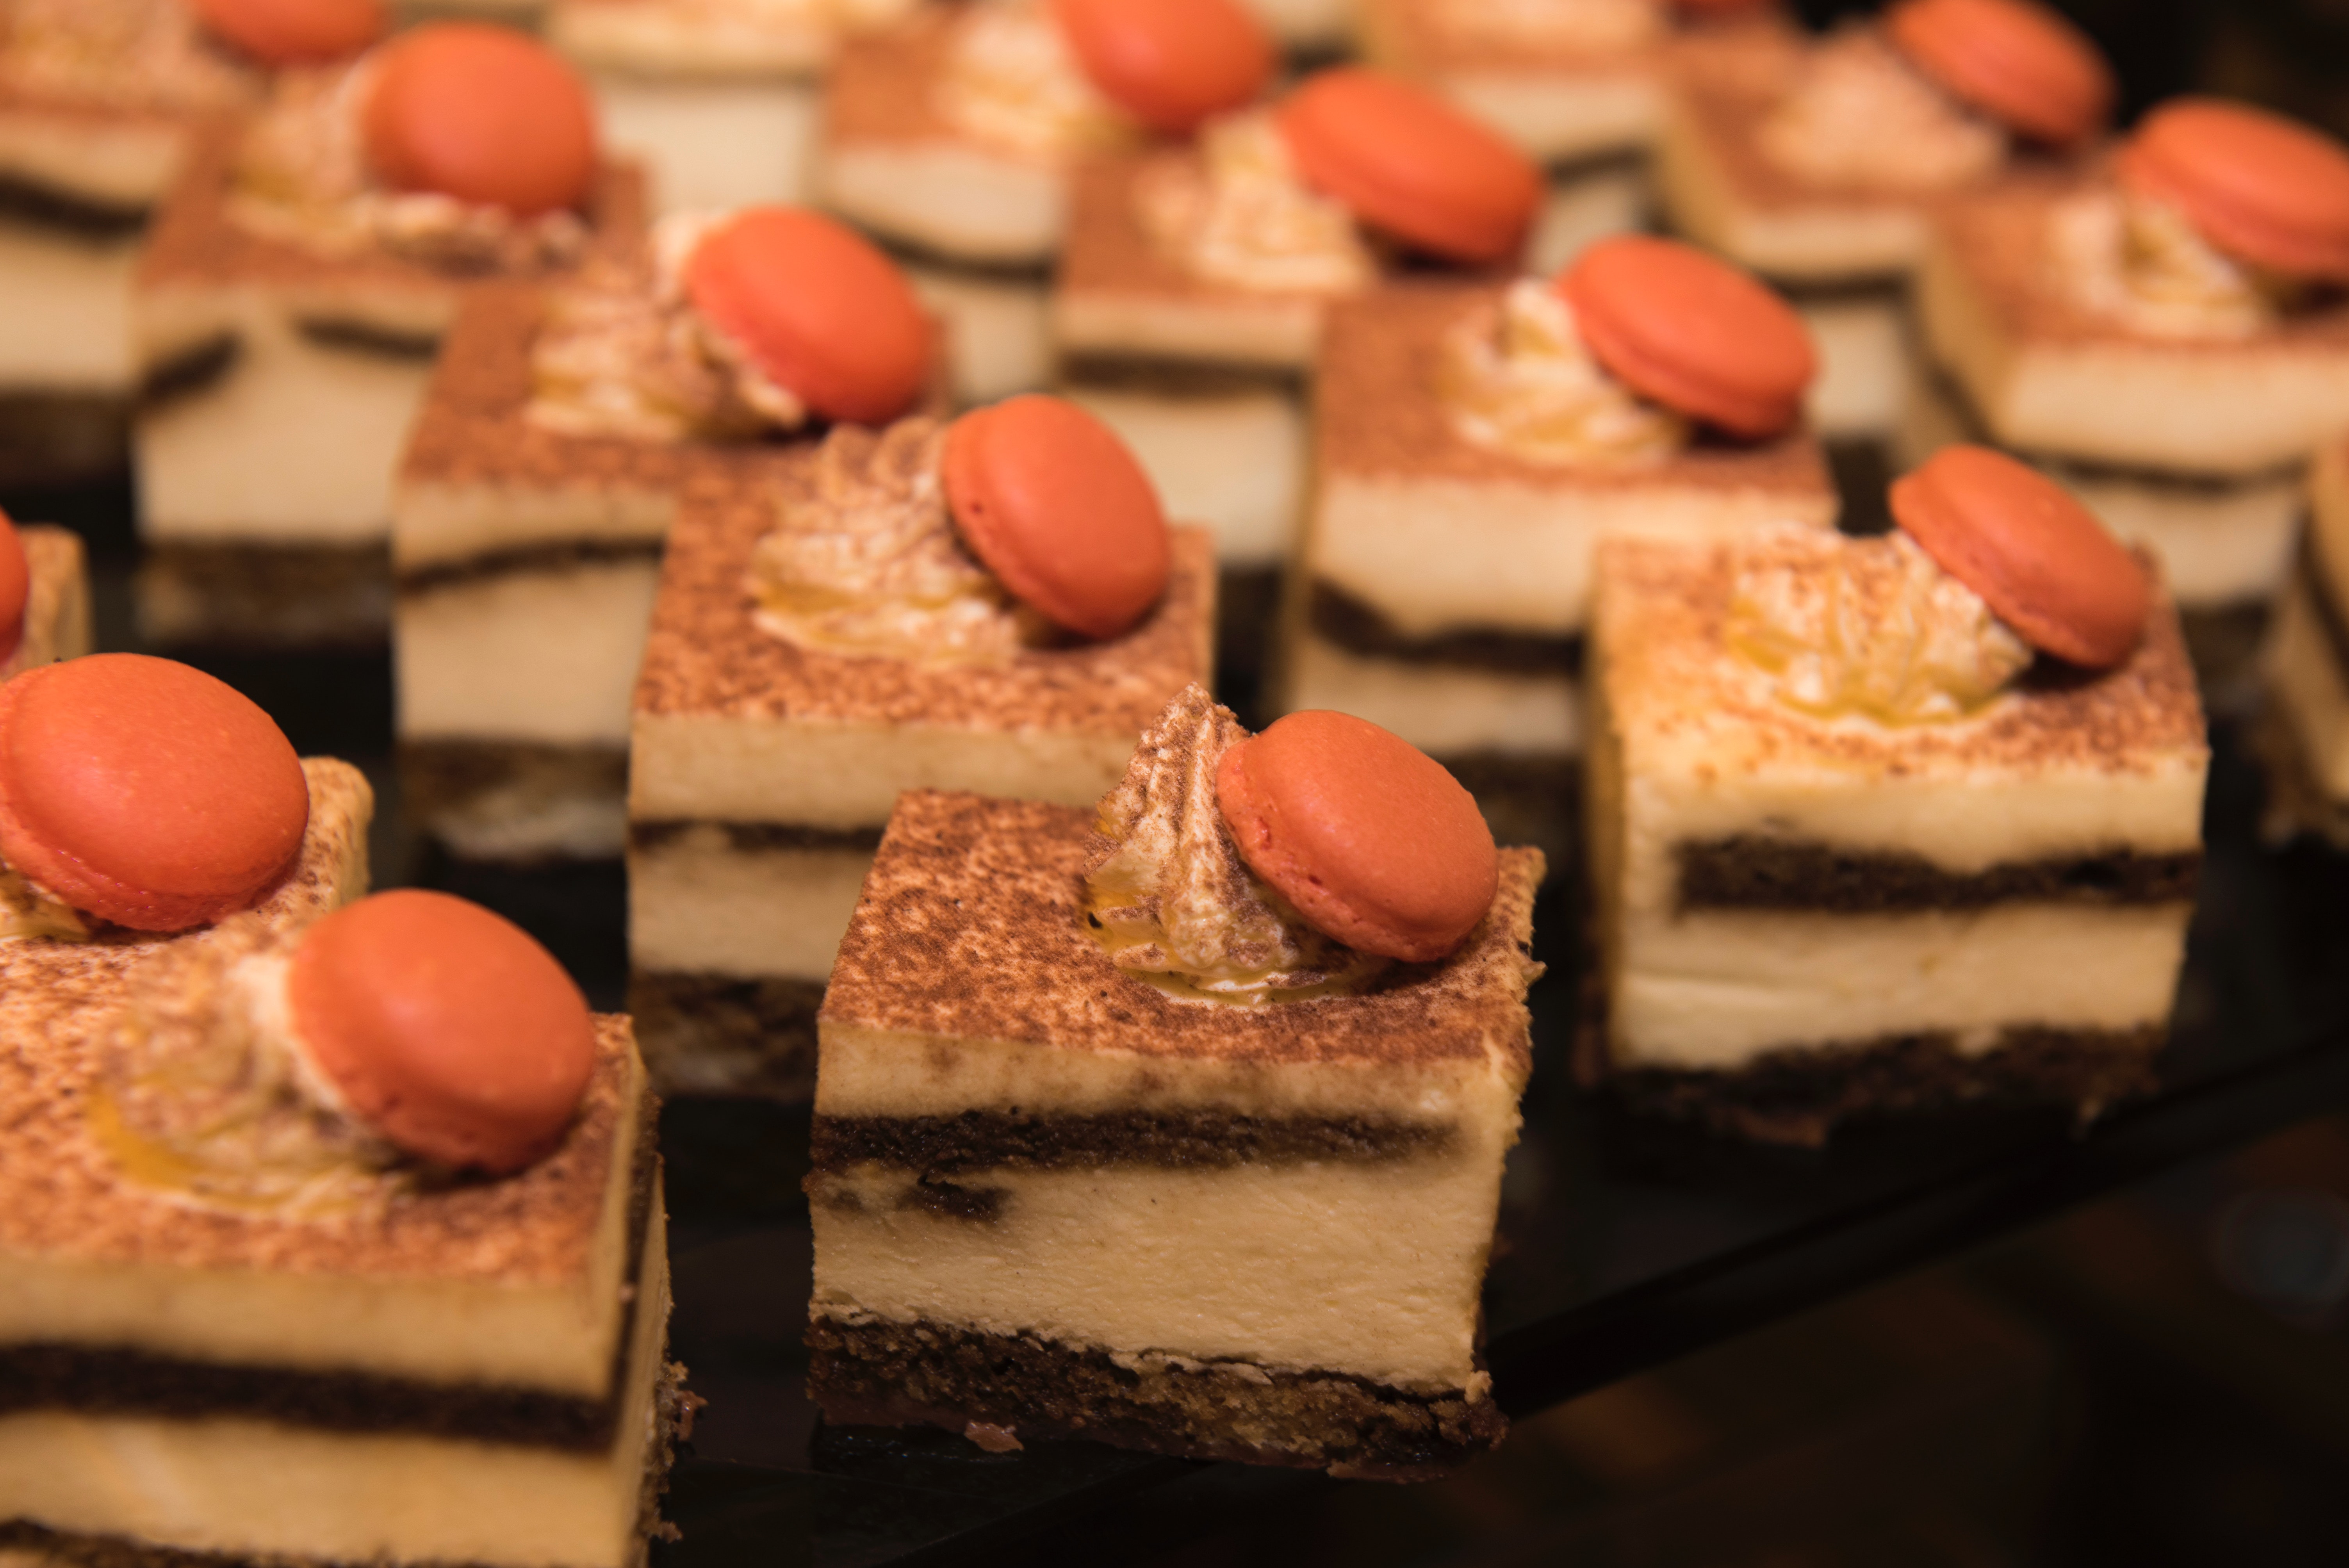
food, patisserie, sweetness, cuisine, petit four, dish, dessert, baked goods, finger food, baking, ingredient, confectionery, pastry, recipe, chocolate, canape, Caramel shortbread